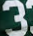
Number: 3